Club Atlético del Rosario

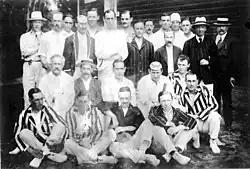
Rosario and Buenos Aires cricket teams posing together in 1916

In 1917 the football section was discontinued after a riot between supporters of Rosario Central and Newell's Old Boys in Plaza Jewell.